Oscar Tang

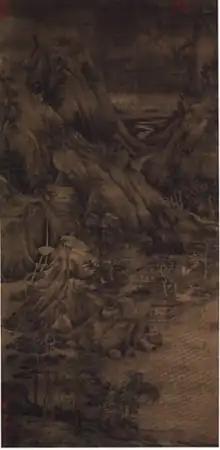
This 962 A.D. painting by Chinese artist Dong Yuan is one of the earliest landscapes which created the illusion of depth and distance on a silk canvas. Tang bought it for New York's Metropolitan Museum in 1997.

According to published data, Tang has given away $200–250 million as of 2010. Among other recognitions for his philanthropy, Tang is an honoree of the Carnegie Corporation's "Great Immigrants: The Pride of America." Tang is known to be a significant donor to institutions such as the Metropolitan Museum of Art, the New York Philharmonic, Yale University, Skidmore College, the Vail Valley Foundation, the Gordon Parks Foundation, and other organizations. Tang has also contributed to other institutions including the Tang Center for Early China at Columbia University, the Princeton University's P.Y. and Kinmay W. Tang Center for East Asian Art, the Tang Center at MIT, Duke University, University of California, Berkeley, Cornell University, and Harvard University. In 2008, he gave $25 million to Phillips Academy in what was the school's largest ever single contribution. In 2014, he donated an additional $15 million to Andover to establish the Tang Institute at Andover. At the Rectory School in Pomfret, Connecticut, Tang donated the P.Y and Kinmay Tang Performing Arts Center and has created the Tang Family Endowment for Excellence in Teaching with $5 million.